Peyton Manning

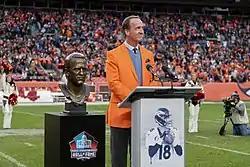
Manning being inducted into the Denver Broncos' Ring of Fame in 2021

The Broncos, by virtue of having the AFC's #1 seed, earned home-field advantage throughout the NFL playoffs. The Broncos defeated the Pittsburgh Steelers in the by a score of 23–16 to advance to the game to host the defending Super Bowl champions, the New England Patriots. Manning was 21-of-37 for 222 yards with no touchdowns or interceptions in the win over the Steelers. The AFC Championship game was the 17th, and ultimately final, meeting between Manning and his longtime rival Tom Brady. Despite a late comeback attempt from the Patriots, the Broncos won 20–18 to advance to Super Bowl 50. Manning had 176 passing yards, two touchdowns, and no interceptions in the win.